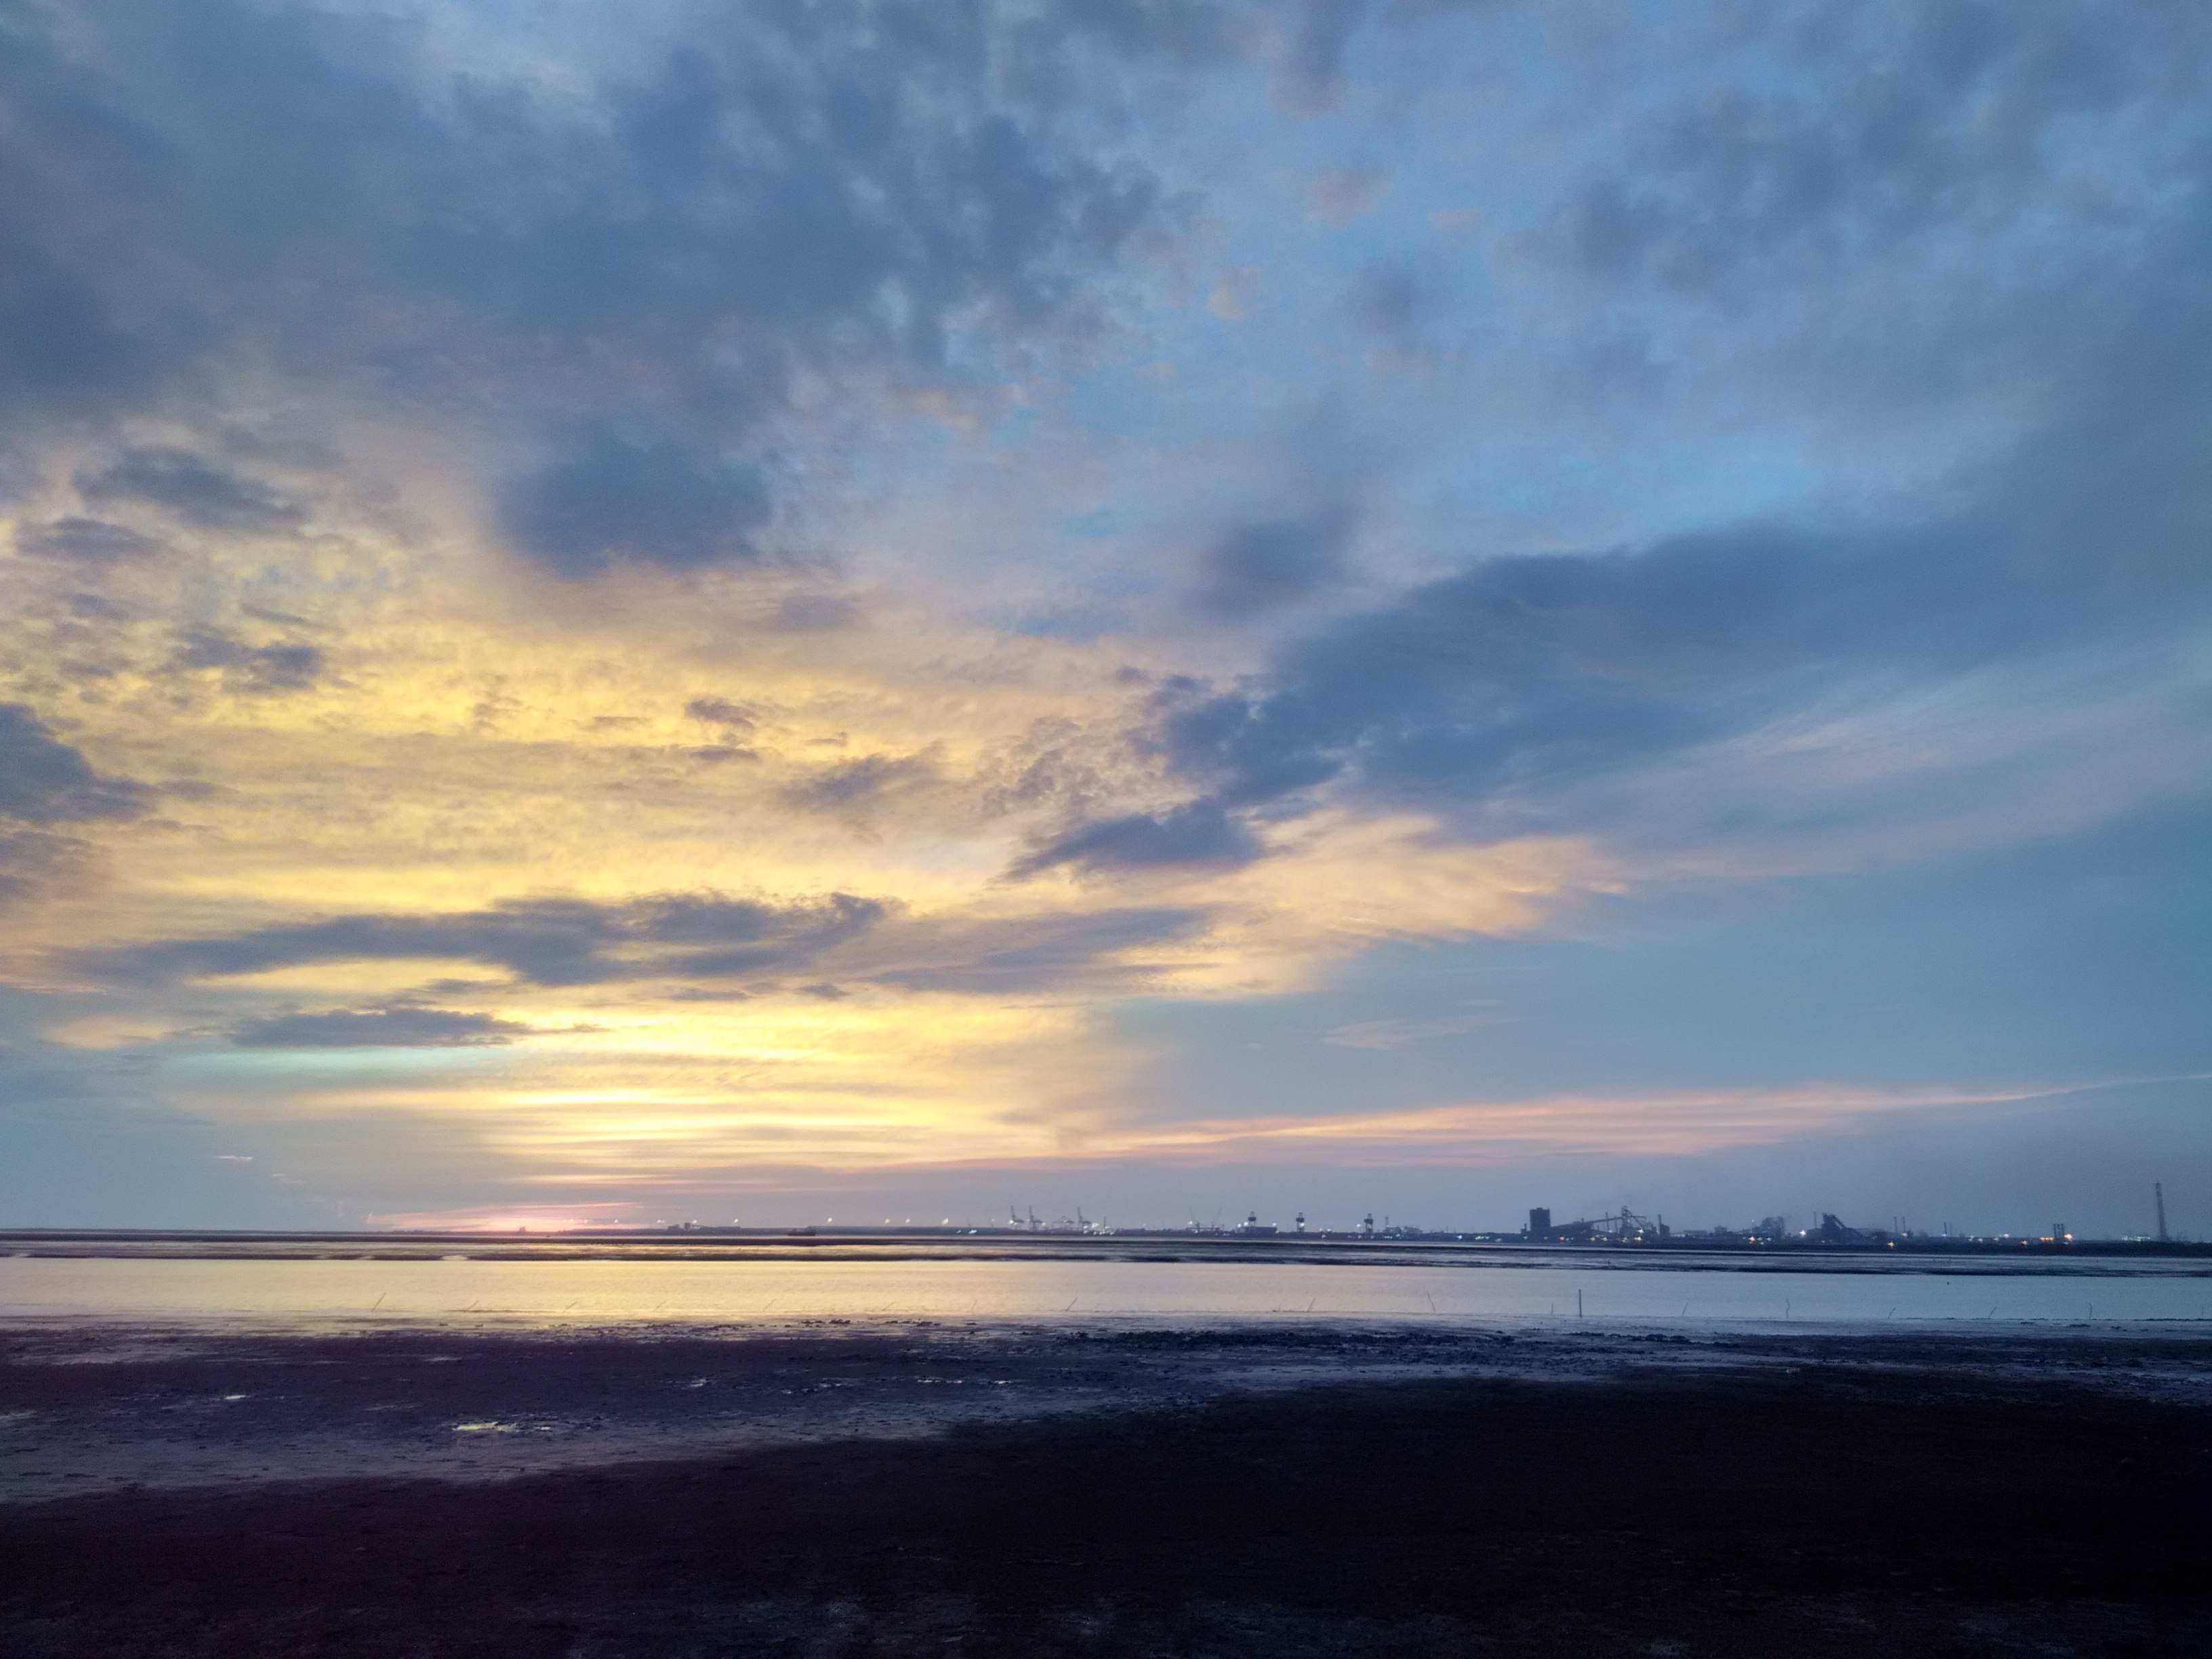
beach, landscape, sea, coast, water, nature, outdoor, ocean, horizon, light, cloud, sky, sun, sunrise, sunset, sunlight, morning, shore, wave, view, dawn, atmosphere, travel, dusk, evening, orange, natural, weather, bay, blue, yellow, season, cloudscape, body of water, clouds, bright, scene, afterglow, wind wave